Cerebral palsy

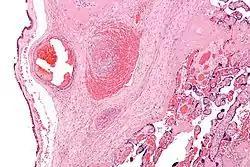
Micrograph showing a fetal (placental) vein thrombosis, in a case of fetal thrombotic vasculopathy. This is associated with cerebral palsy and is suggestive of a hypercoagulable state as the underlying cause.

Cerebral palsy is due to abnormal development or damage occurring to the developing brain. This damage can occur during pregnancy, delivery, the first month of life, or less commonly in early childhood. Structural problems in the brain are seen in 80% of cases, most commonly within the white matter.